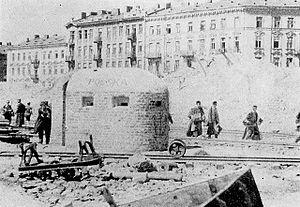
La bataille de la place Muranowski est une bataille entre les troupes de l’Union militaire juive et les forces militaires du Troisième Reich, ayant lieu pendant le soulèvement du ghetto de Varsovie entre le 19 et le 22 avril 1943. Le combat entre les unités de pacification sous le commandement de Jürgen Stroop et les groupes des insurgés de ŻZW, dirigés par Paweł Frenkel, a eu lieu sur la place Muranowski.